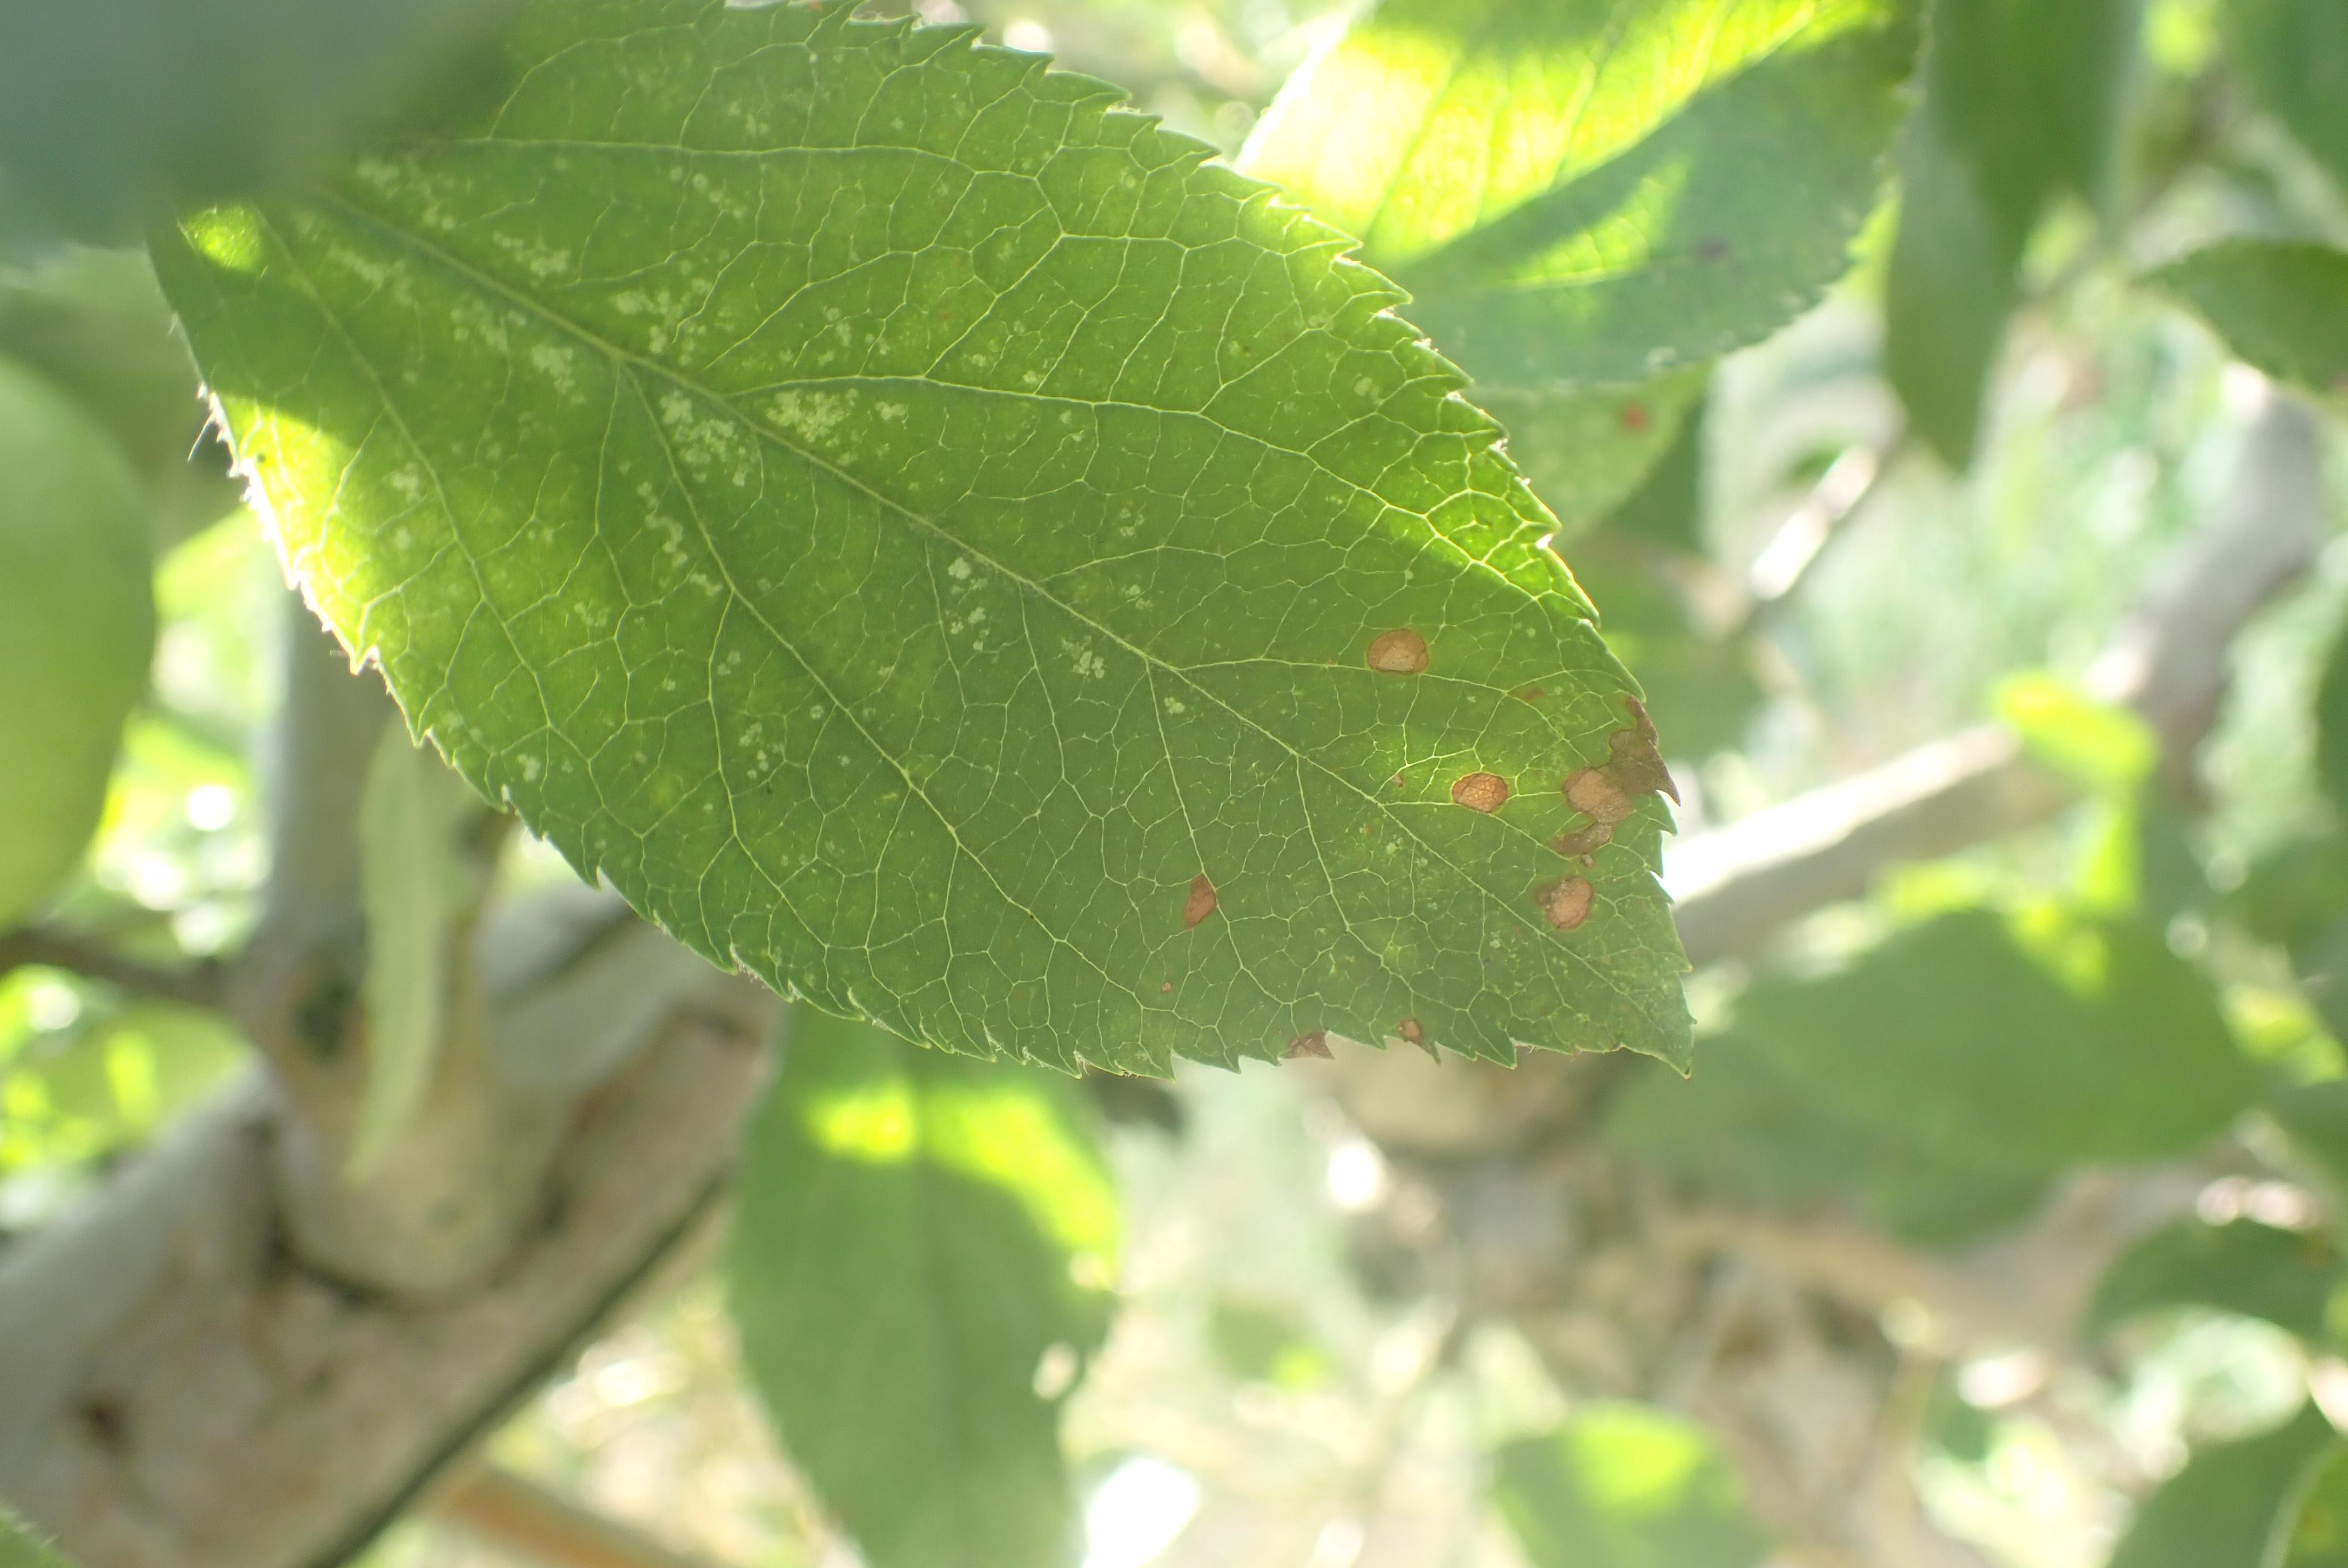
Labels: frog_eye_leaf_spot, complex